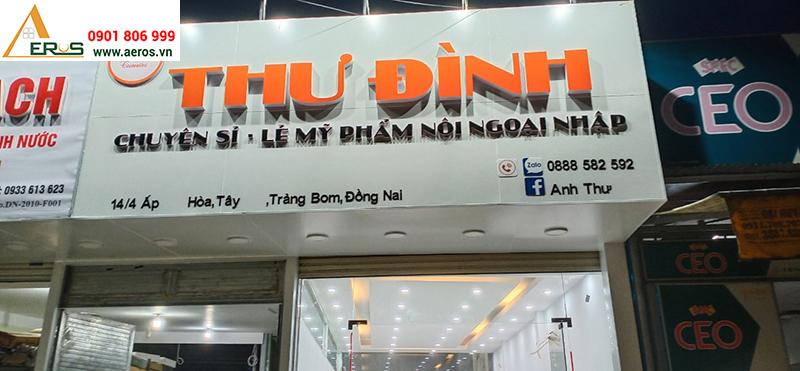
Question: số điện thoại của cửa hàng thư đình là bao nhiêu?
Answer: số điện thoại của cửa hàng thư đình là 0888582592